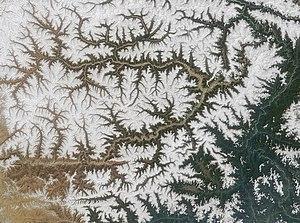
En géomorphologie, les réseaux de drainage, appelés aussi réseaux hydrographiques, sont les réseaux formés par l'ensemble des cours d’eau, des lacs et de leurs connexions d'un bassin hydrographique donné. Ils sont régis par la topographie du sol, qu’une région donnée soit dominée par des roches dures ou tendres, et l’inclinaison du terrain. Les géomorphologues et les hydrologues considèrent souvent les cours d’eau comme faisant partie des bassins versants. Un bassin versant est la région topographique à partir de laquelle un cours d'eau reçoit les eaux de ruissellement, les affluents, les écoulements traversants et les écoulements souterrains. Le nombre, la taille et la forme des bassins versants trouvés dans une zone varient et plus la carte topographique est grande, plus on dispose d'informations sur le bassin versant.